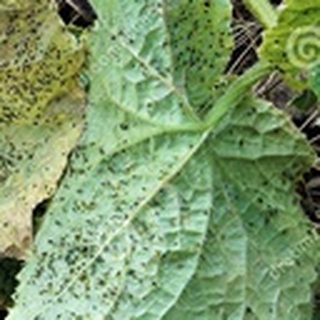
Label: cotton_aphids